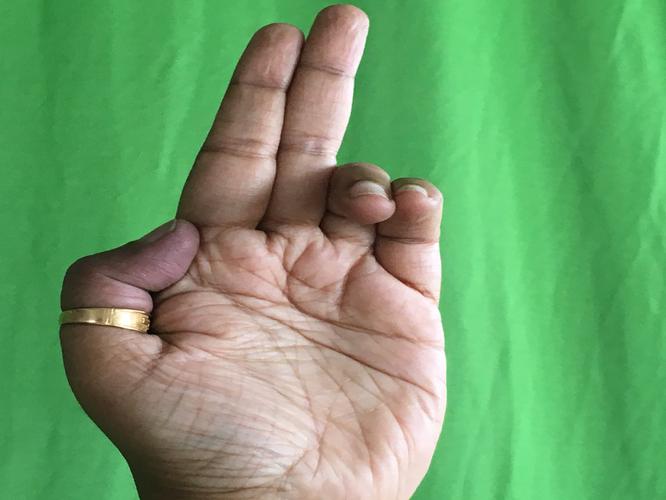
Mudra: Ardhapathaka
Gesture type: single_hand